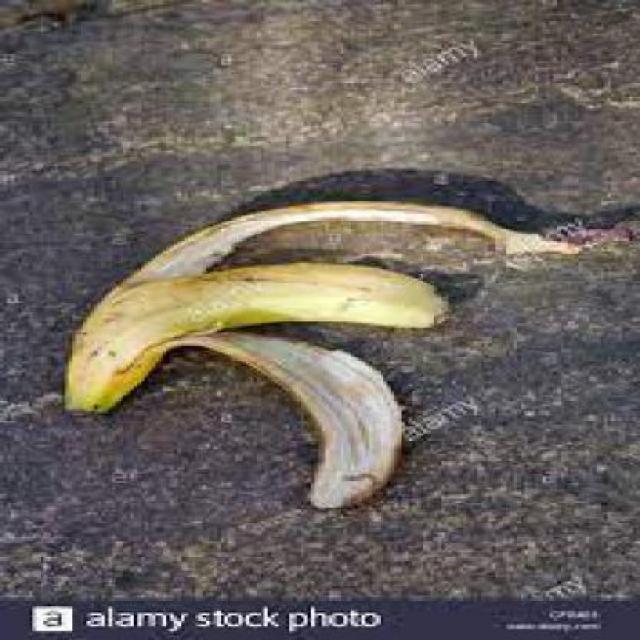
Label: bananas